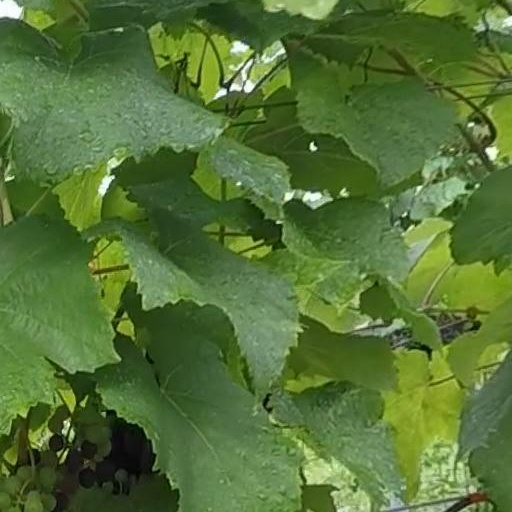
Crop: grape